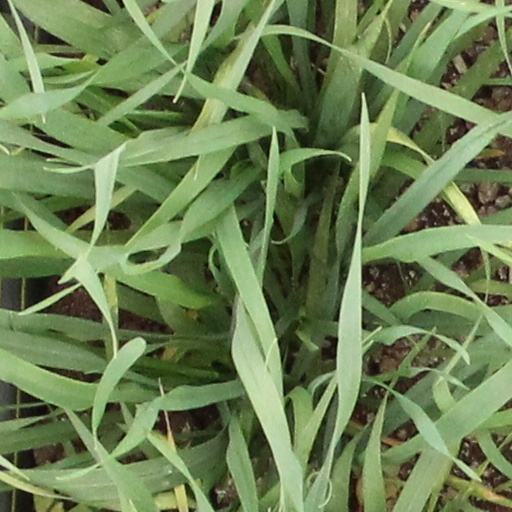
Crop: wheat